Praia da Pipa

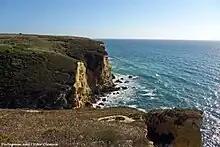
Praia da Pipa - Portugal (

Praia da Pipa is a beach within the Municipality of Aljezur, in the Algarve, Portugal. The beach is on the western Seaboard in the north west of the Algarve. The beach is south south west of the village of Aljezur, and is north west, by road, from the regions capital of Faro. The beach of "Praia da Pipa" is inside the Vicentine Coast Natural Park, an area of outstanding natural beauty.